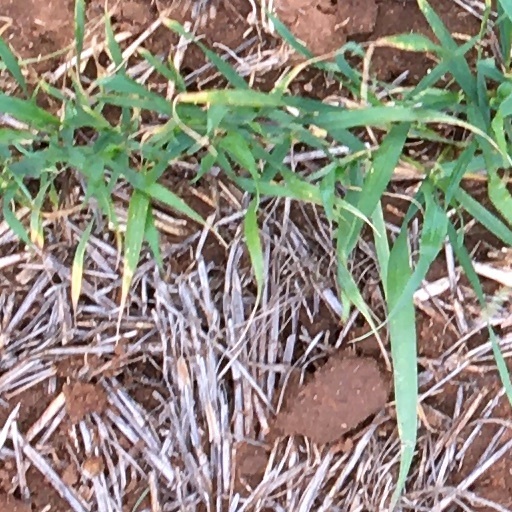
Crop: wheat